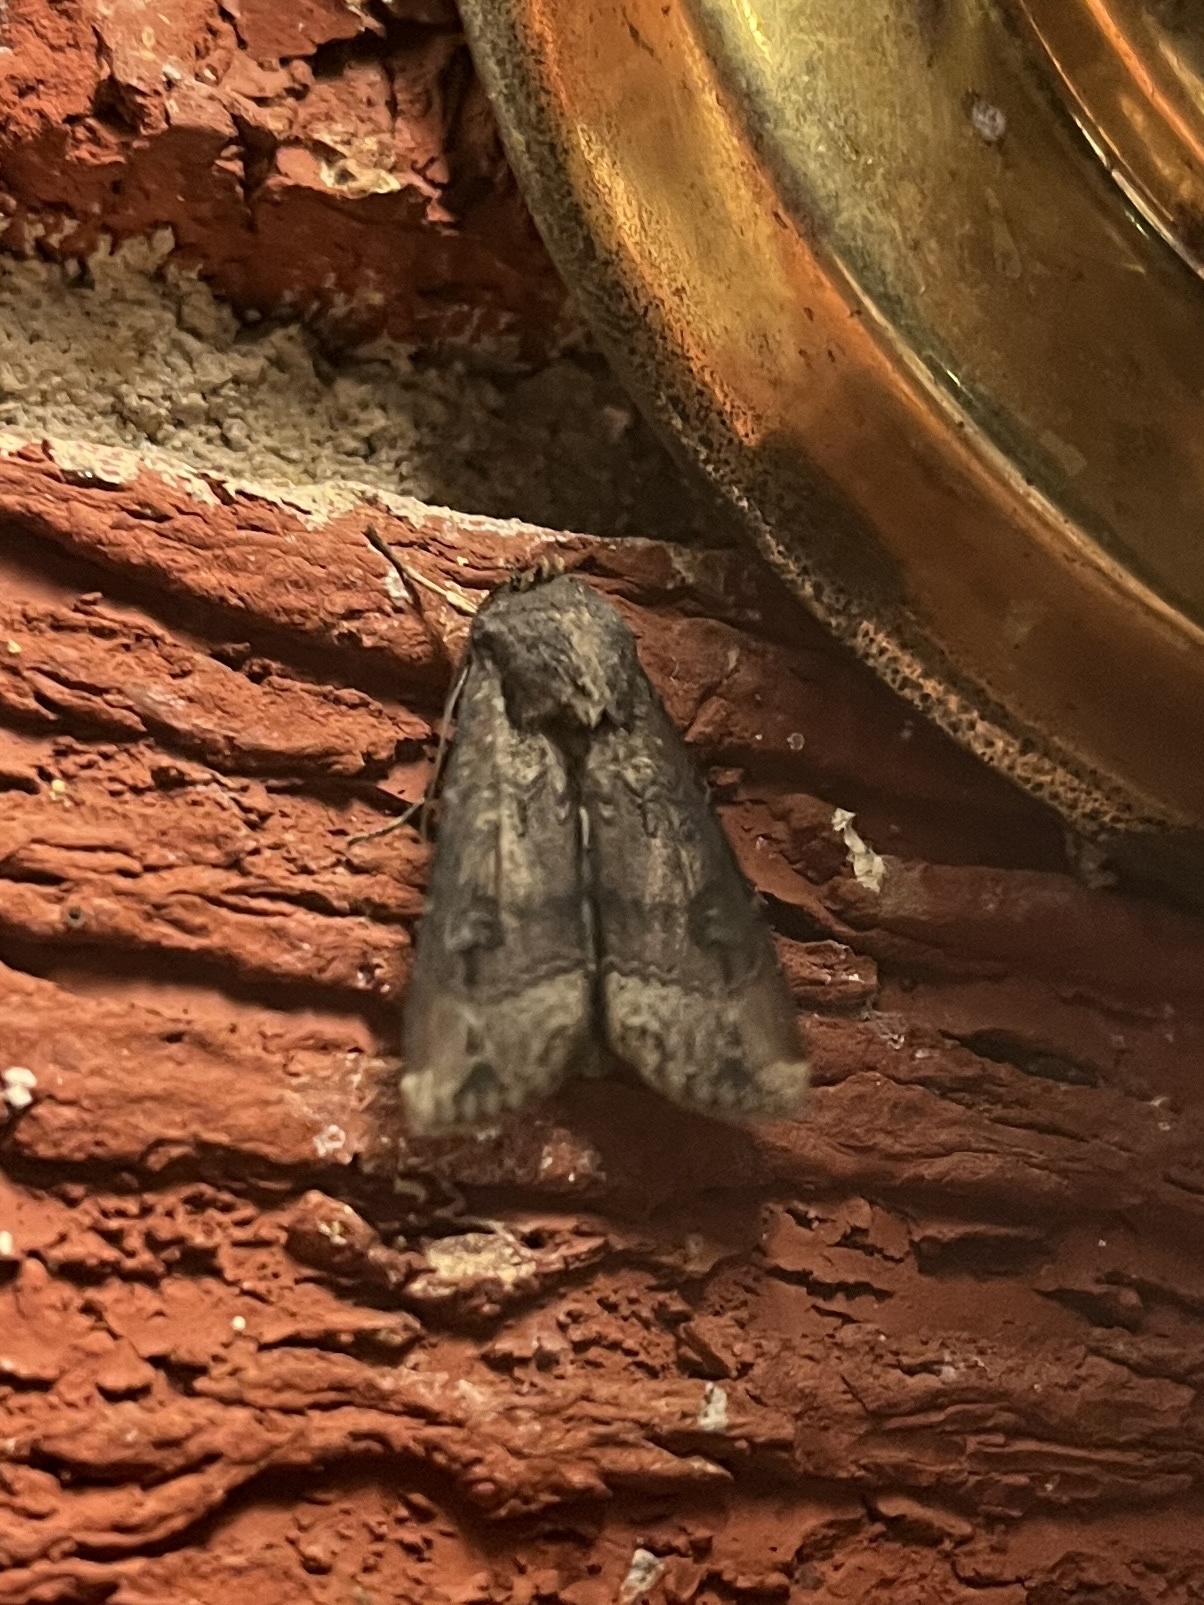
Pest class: cutworms